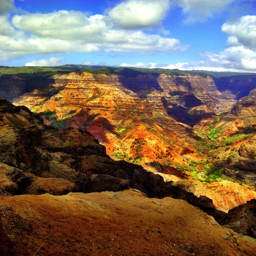
another one of beautiful creations ... geographical feature category